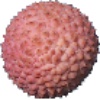
Label: Lychee 1